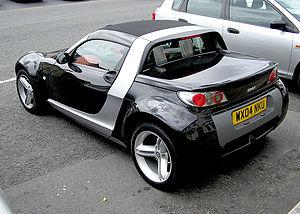
Le Smart Roadster est un véhicule sportif 2 places développé par Smart à partir du modèle City Coupé et reprenant son architecture : cellule de sécurité tridion apparente, panneaux de carrosserie en matière plastique interchangeables et ensemble moteur-boîte à l'arrière.